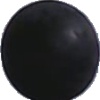
Label: blue_grape